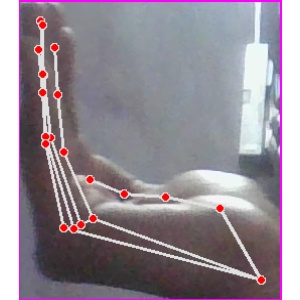
अक्षर: स